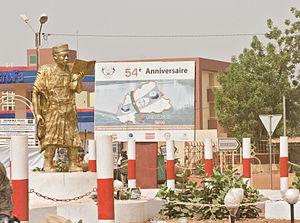
Nazi Boni, né le 1ᵉʳ juillet 1912 à Bouan, mort le 16 juin 1969 à Ouagadougou, est un homme politique issu de la Haute-Volta. Il est également considéré comme le premier écrivain de son pays, le Burkina Faso.
Dédougou, est une ville du Burkina Faso située à 250 km de la capitale Ouagadougou. Elle est le chef lieu du département de même nom et la capitale de la province du Mouhoun située dans la région de la Boucle du Mouhoun.